Irish diaspora

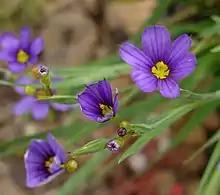
Bermudiana ("Sisyrinchium bermudiana"), found only in Bermuda and Ireland

Early in its history, Bermuda had reputed connections with Ireland. It has been suggested that St. Brendan discovered it during his legendary voyage; a local psychiatric hospital (since renamed) was named after him. In 1616, an incident occurred in which five white settlers arrived in Ireland, having crossed the Atlantic (a distance of around ) in a two-ton boat. By the following year, one of Bermuda's main islands was named after Ireland. By the mid-17th century, Irish prisoners of war and civilian captives were involuntarily shipped to Bermuda, condemned to indentured servitude. These people had become indentured as a result of the Cromwellian conquest of Ireland. The Cromwellian conquest led to Irish captives, from both military and civilian backgrounds, to be sent as indentured servants to the West Indies. The Puritan Commonwealth government saw sending indentured servants from Ireland to the Caribbean as both assisting in their conquest of the island (by removing the strongest resistance against their rule) and saving the souls of the Roman Catholic Irish servants by settling them in Protestant-dominated colonies where they would supposedly inevitably convert to the "true faith".